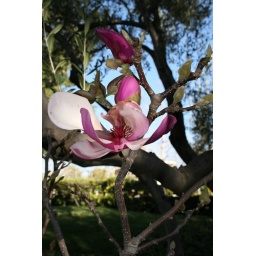
Another flower with a tree in the backround.